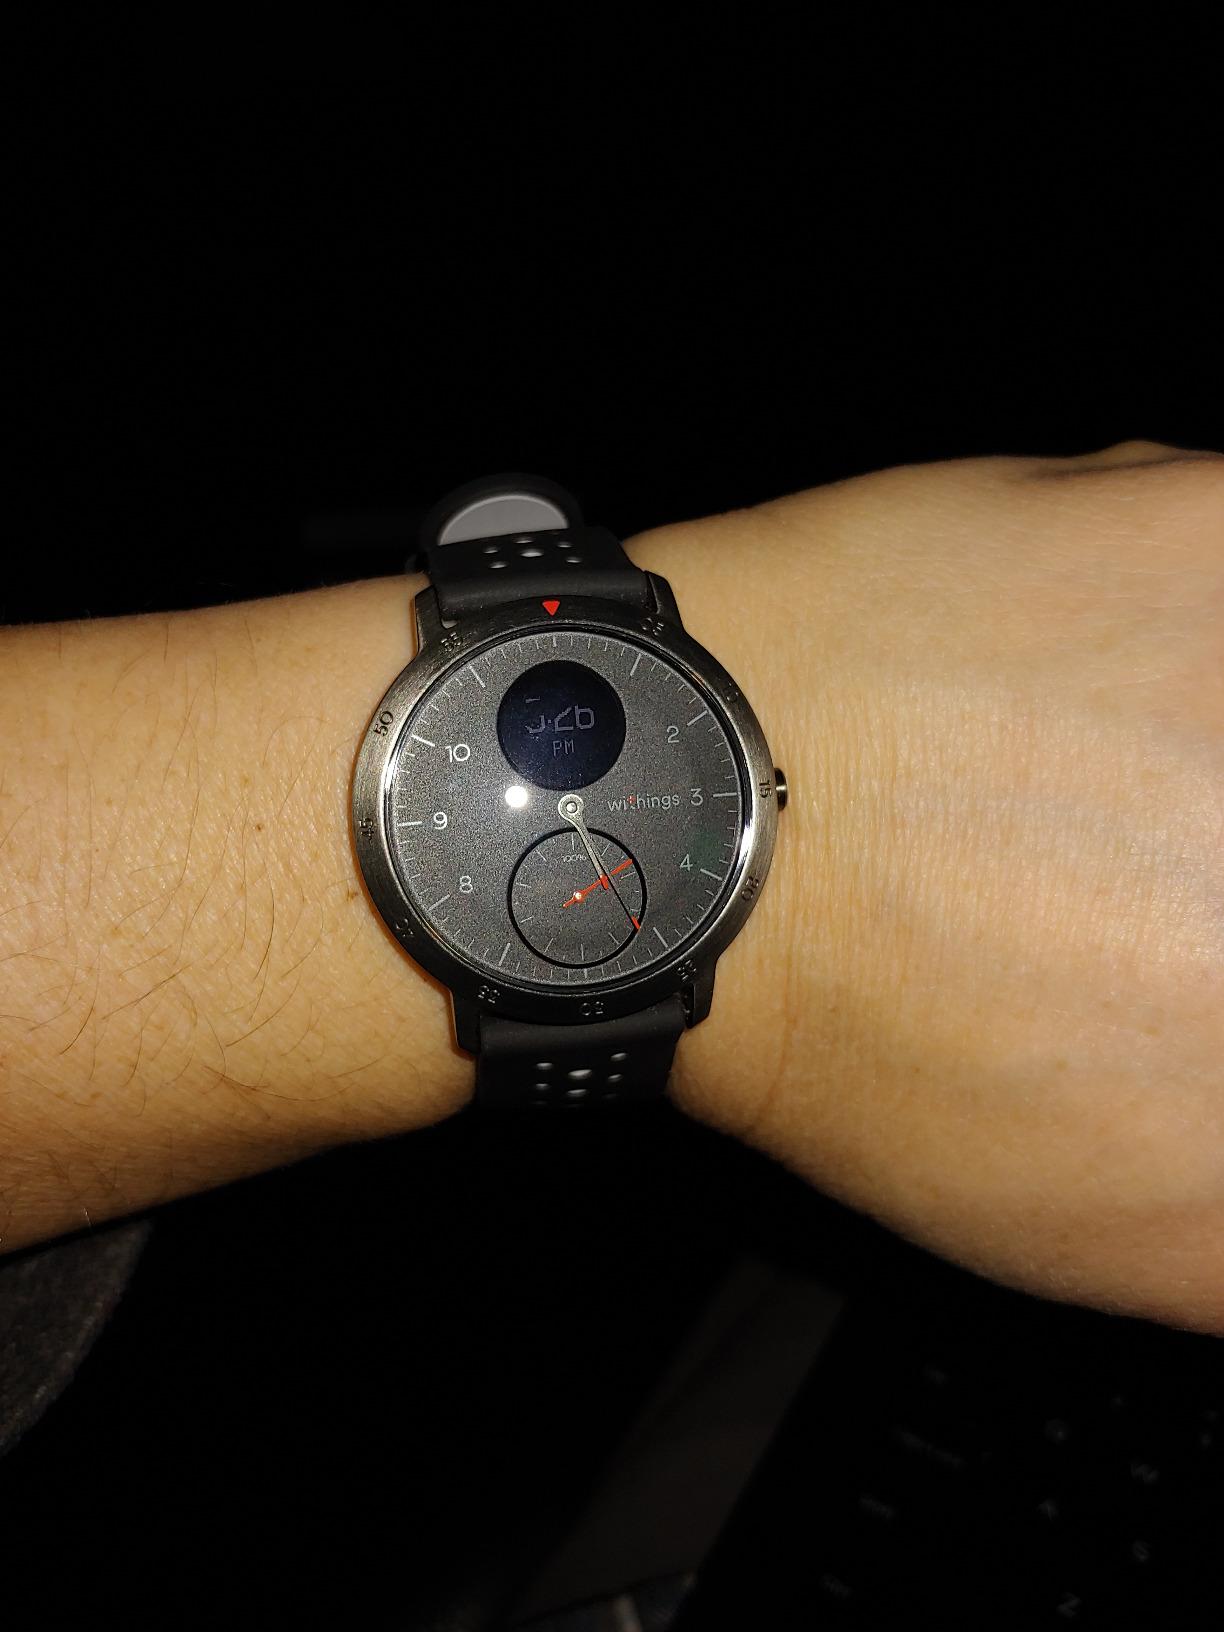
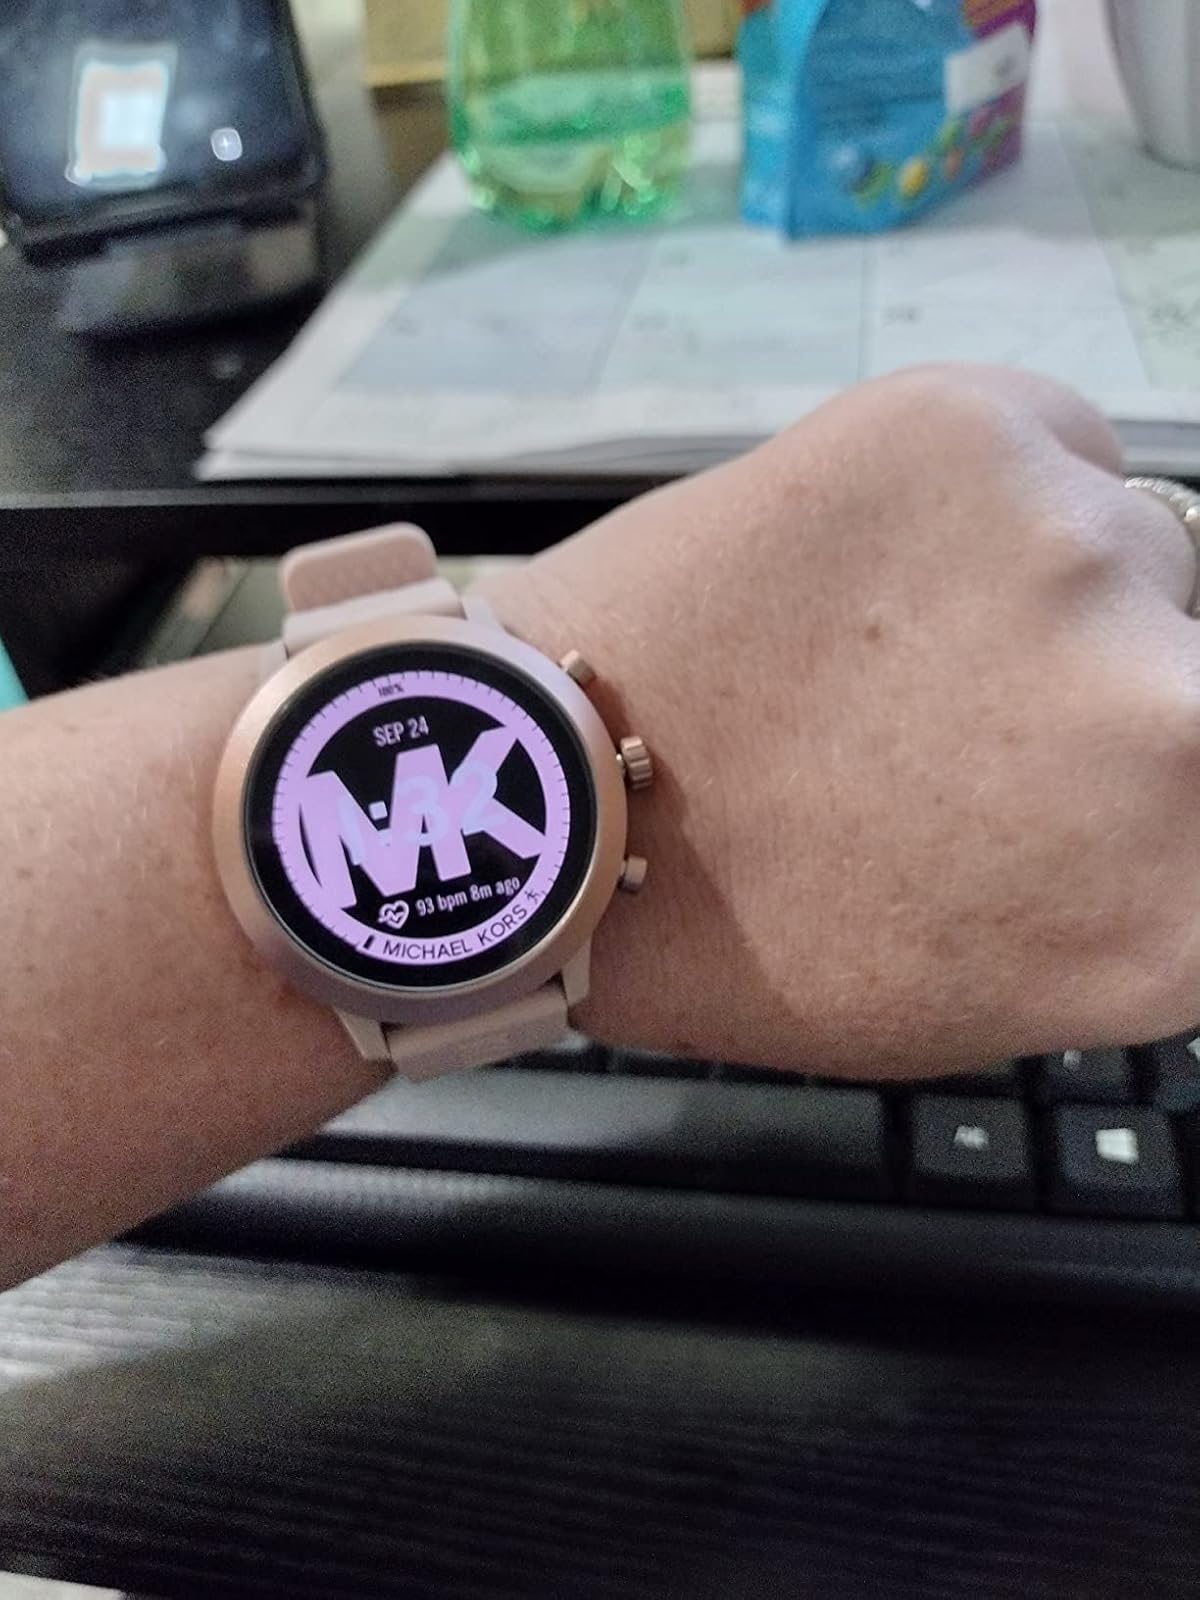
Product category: smartwatch
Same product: no